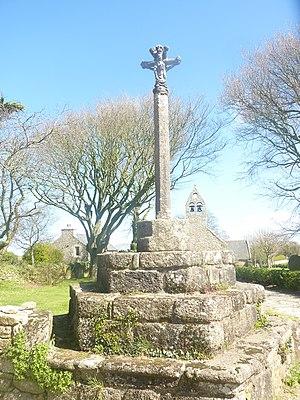
Calvaire situé dans l'enclos paroissial de l'église Saint-Léonor de Larret (ancienne paroisse et commune désormais rattachée à Pospoder).
Porspoder [pɔʁspodɛʁ] est une commune littorale du département du Finistère, dans la région Bretagne, en France métropolitaine.